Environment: real
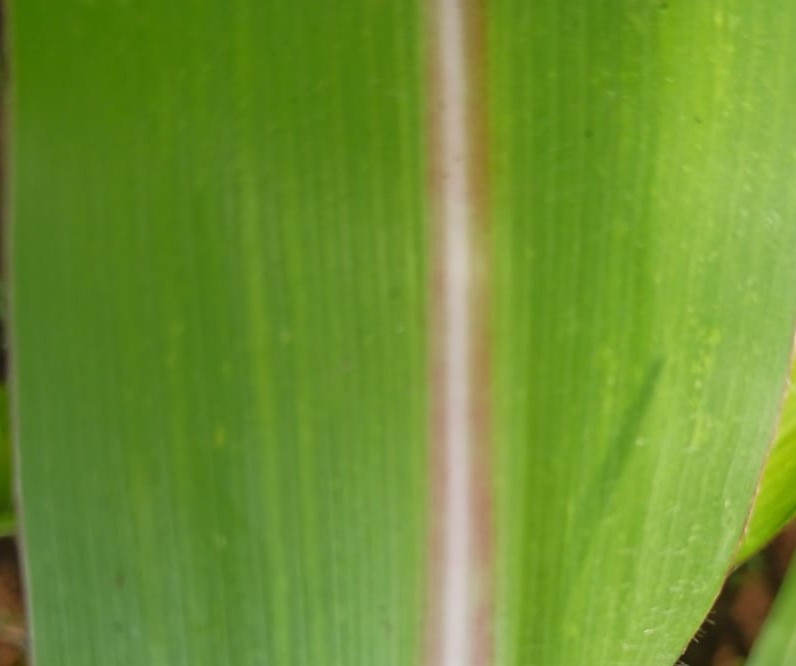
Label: healthy